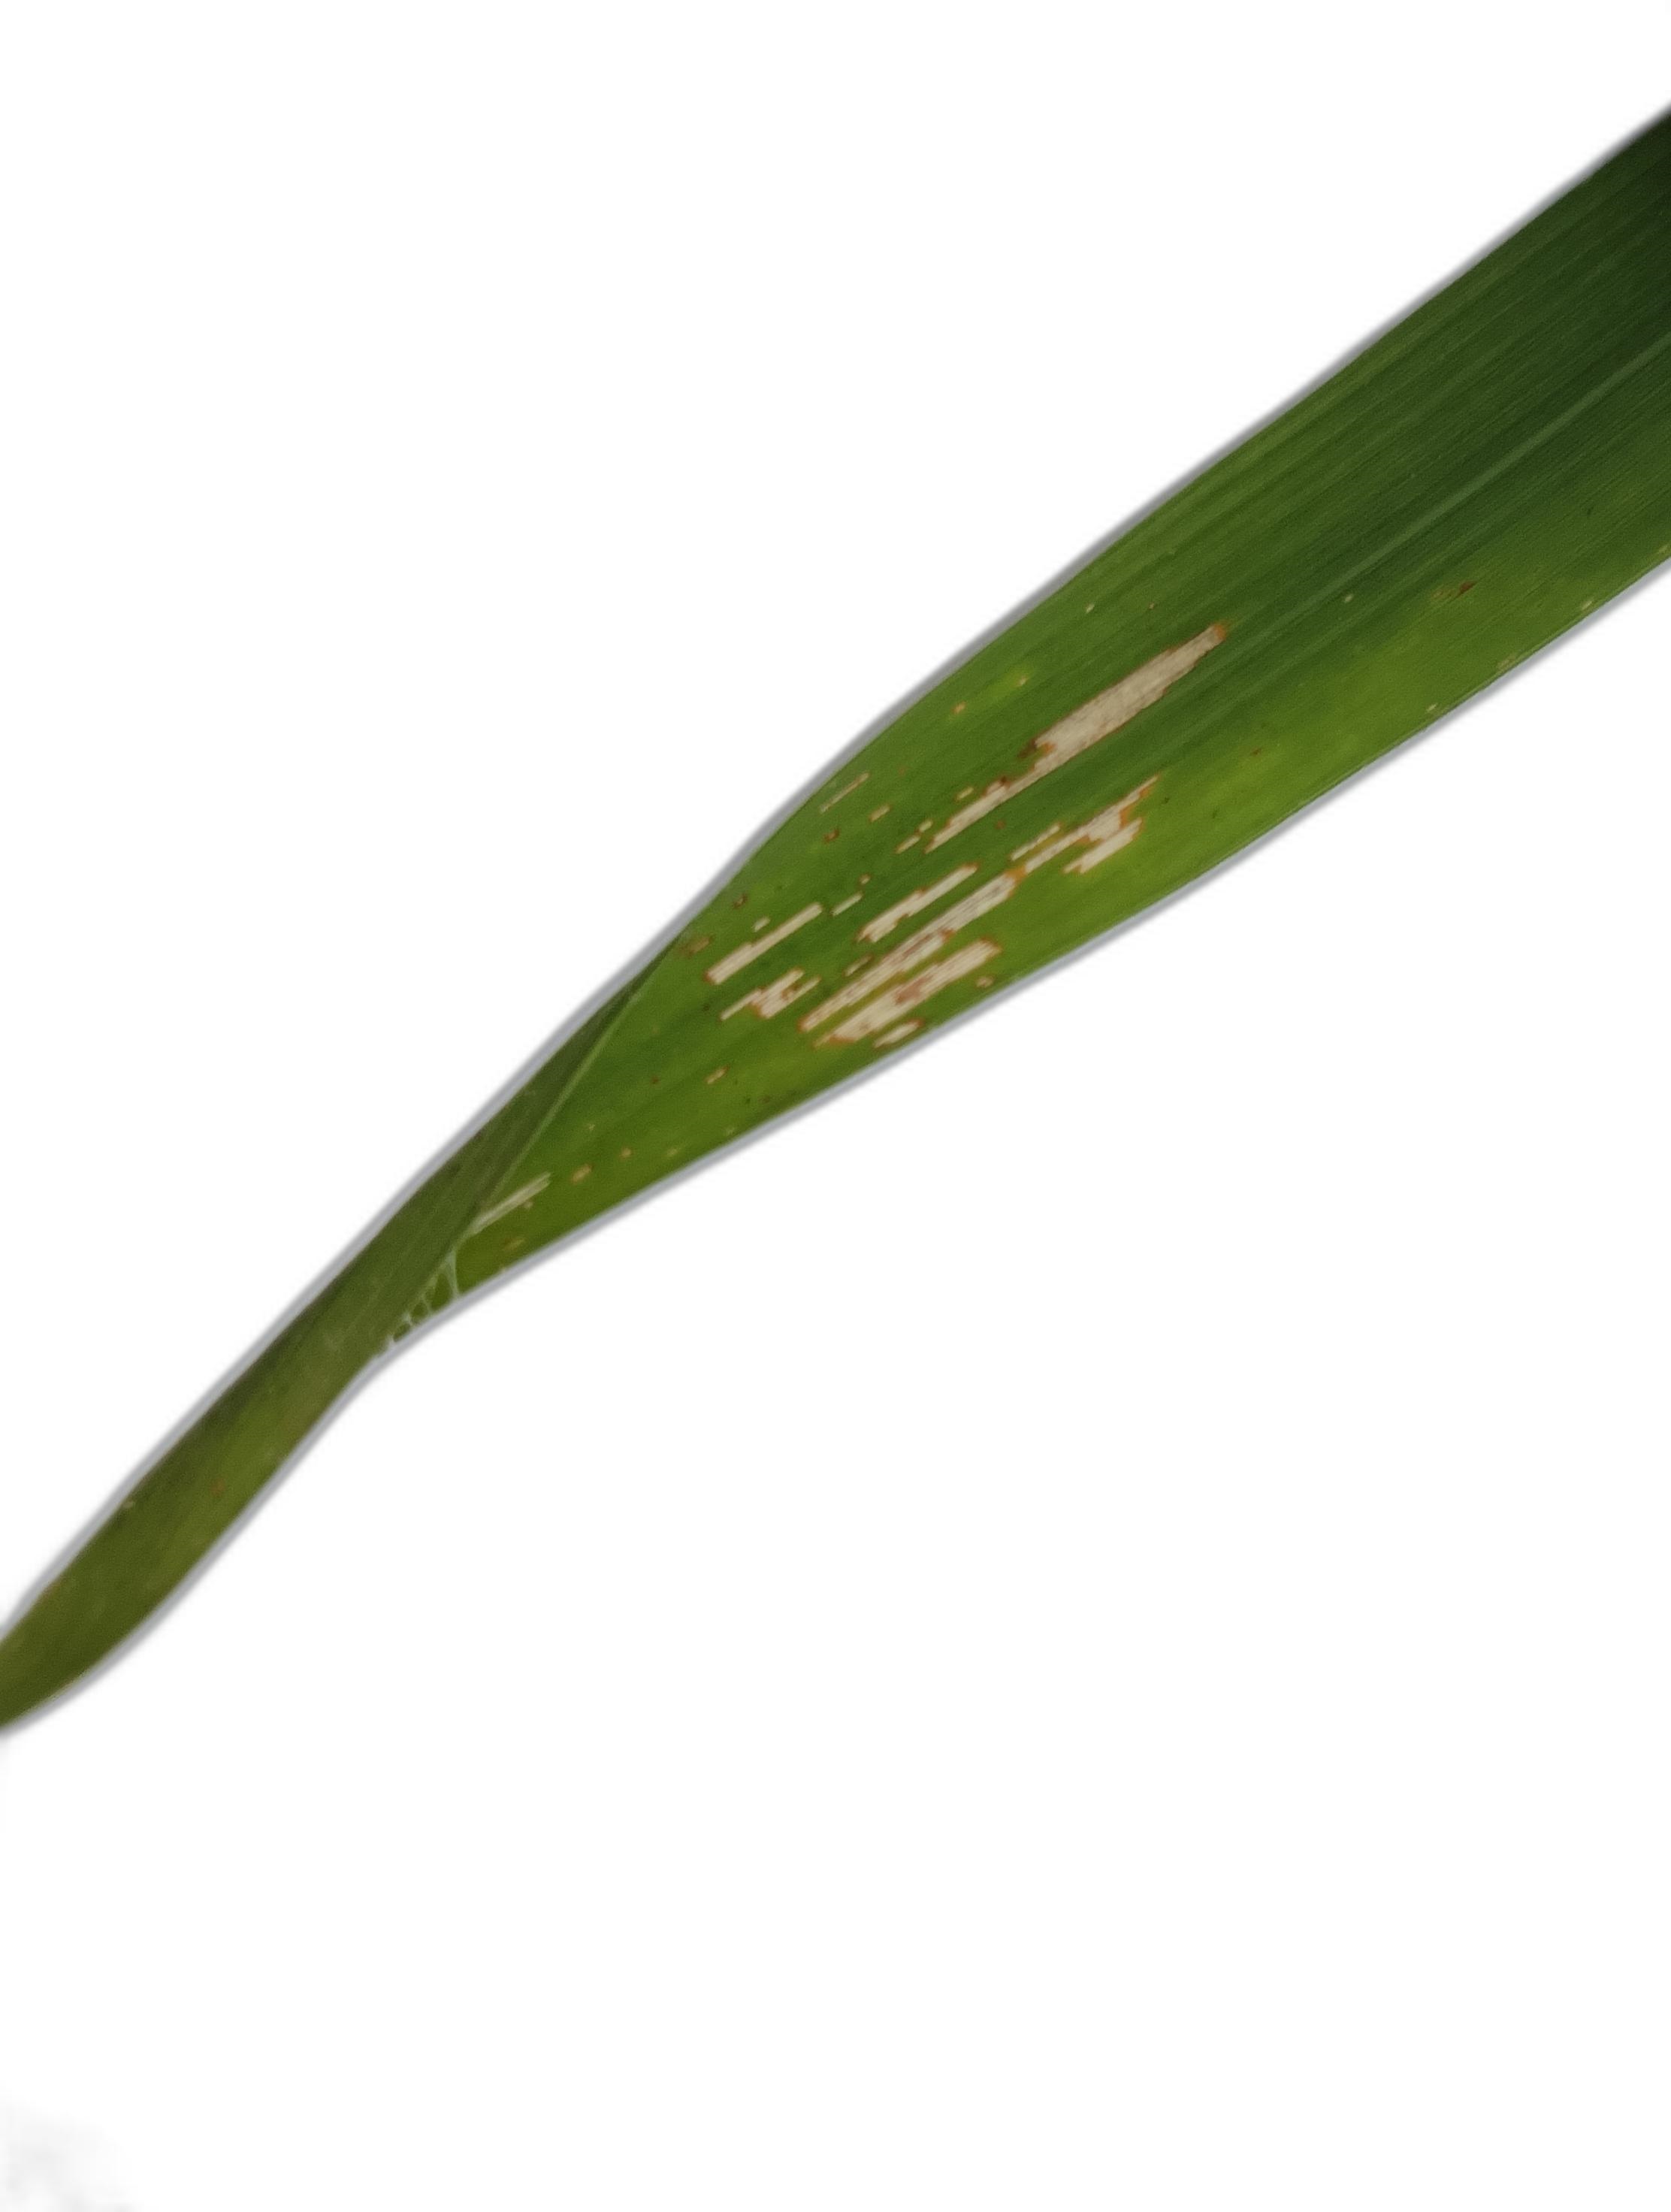
Label: Rice Leaffolder